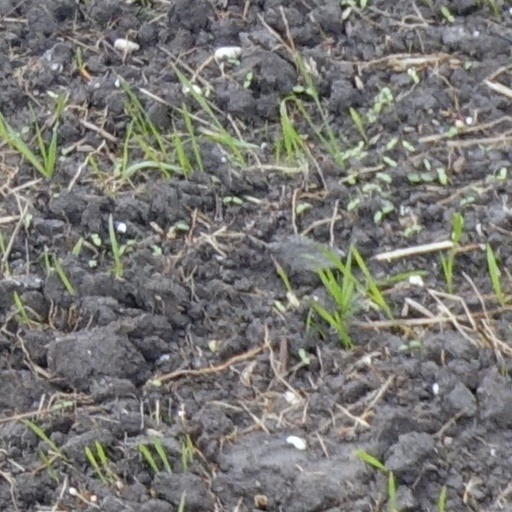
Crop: wheat